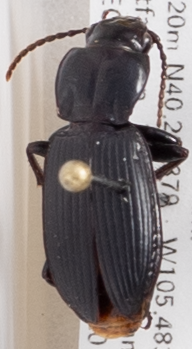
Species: Pterostichus protractus
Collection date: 2018-08-20
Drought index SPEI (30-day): -0.732
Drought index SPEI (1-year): -1.28
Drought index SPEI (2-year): -0.54